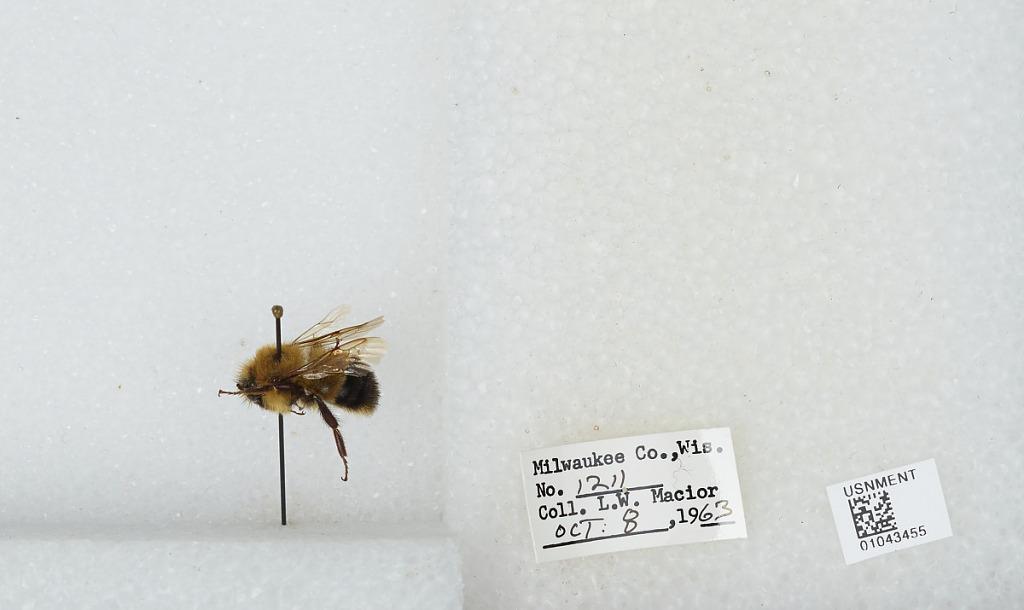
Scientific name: Bombus (Bombus) affinis Cresson
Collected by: L. Macior
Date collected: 1963-10-8
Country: United States
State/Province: Wisconsin
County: Milwaukee
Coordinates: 43, -87.9672